Question: Where is the plate?
Tambaya: Ina farantain yake?
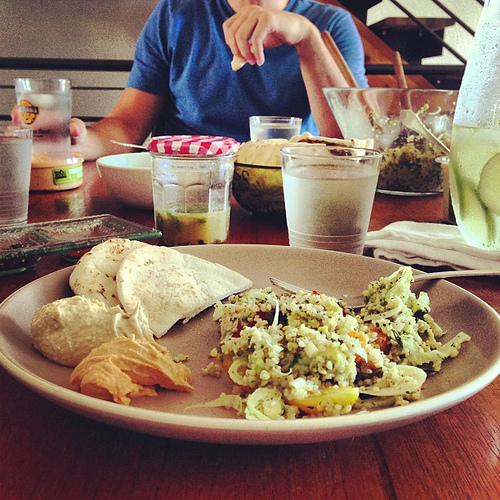
Answer: In the table.
Amsa: Akan tebur.